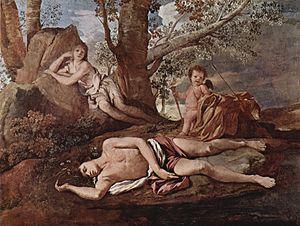
1624 est une année bissextile commençant un lundi.
Dans la mythologie grecque, Écho était une oréade, une nymphe des montagnes, qui vivait sur le mont Cithèron. Pour avoir aidé Zeus à tromper la jalousie d'Hera sa femme, elle encourut la colère de celle-ci et fut condamnée à ne plus pouvoir parler, sauf pour répéter les derniers mots qu'elle avait entendus. Tombée amoureuse de Narcisse et incapable de lui faire part de ses sentiments, elle mourut de chagrin. Le mythe, connu principalement dans l'Antiquité par la version du poète latin Ovide, donne lieu à une postérité abondante aux époques ultérieures.